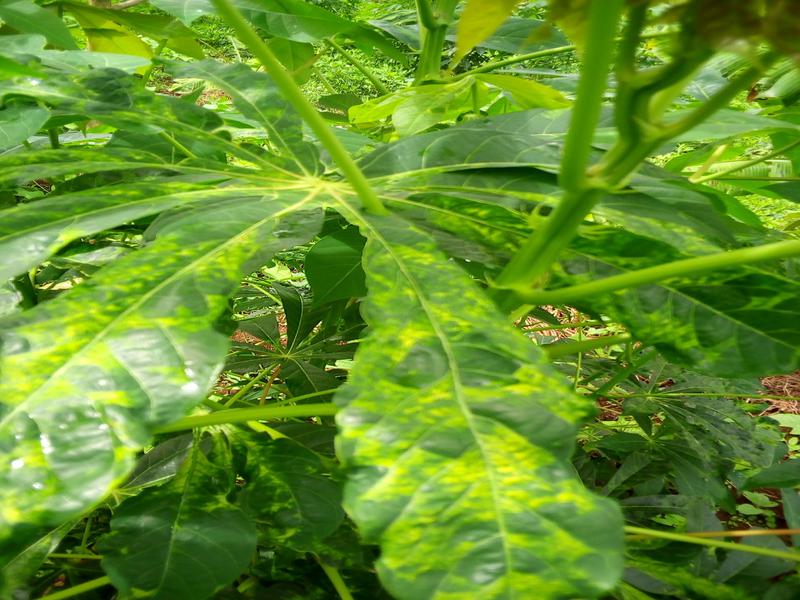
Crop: cassava
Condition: mosaic_disease